Tempo Records (UK)

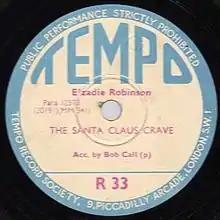
UK Tempo label c. 1950

The label was founded in 1946 by Ron Davies, and Colin Pomroy, with premises on Piccadilly Arcade, London (run by Stephen Appleby).